Titouan Castryck

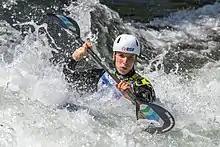
Castryck in 2022

Titouan Castryck (born 28 August 2004) is a French slalom canoeist who has competed at the international level since 2021. He won a silver medal in the K1 event at the 2024 Summer Olympics in Paris.